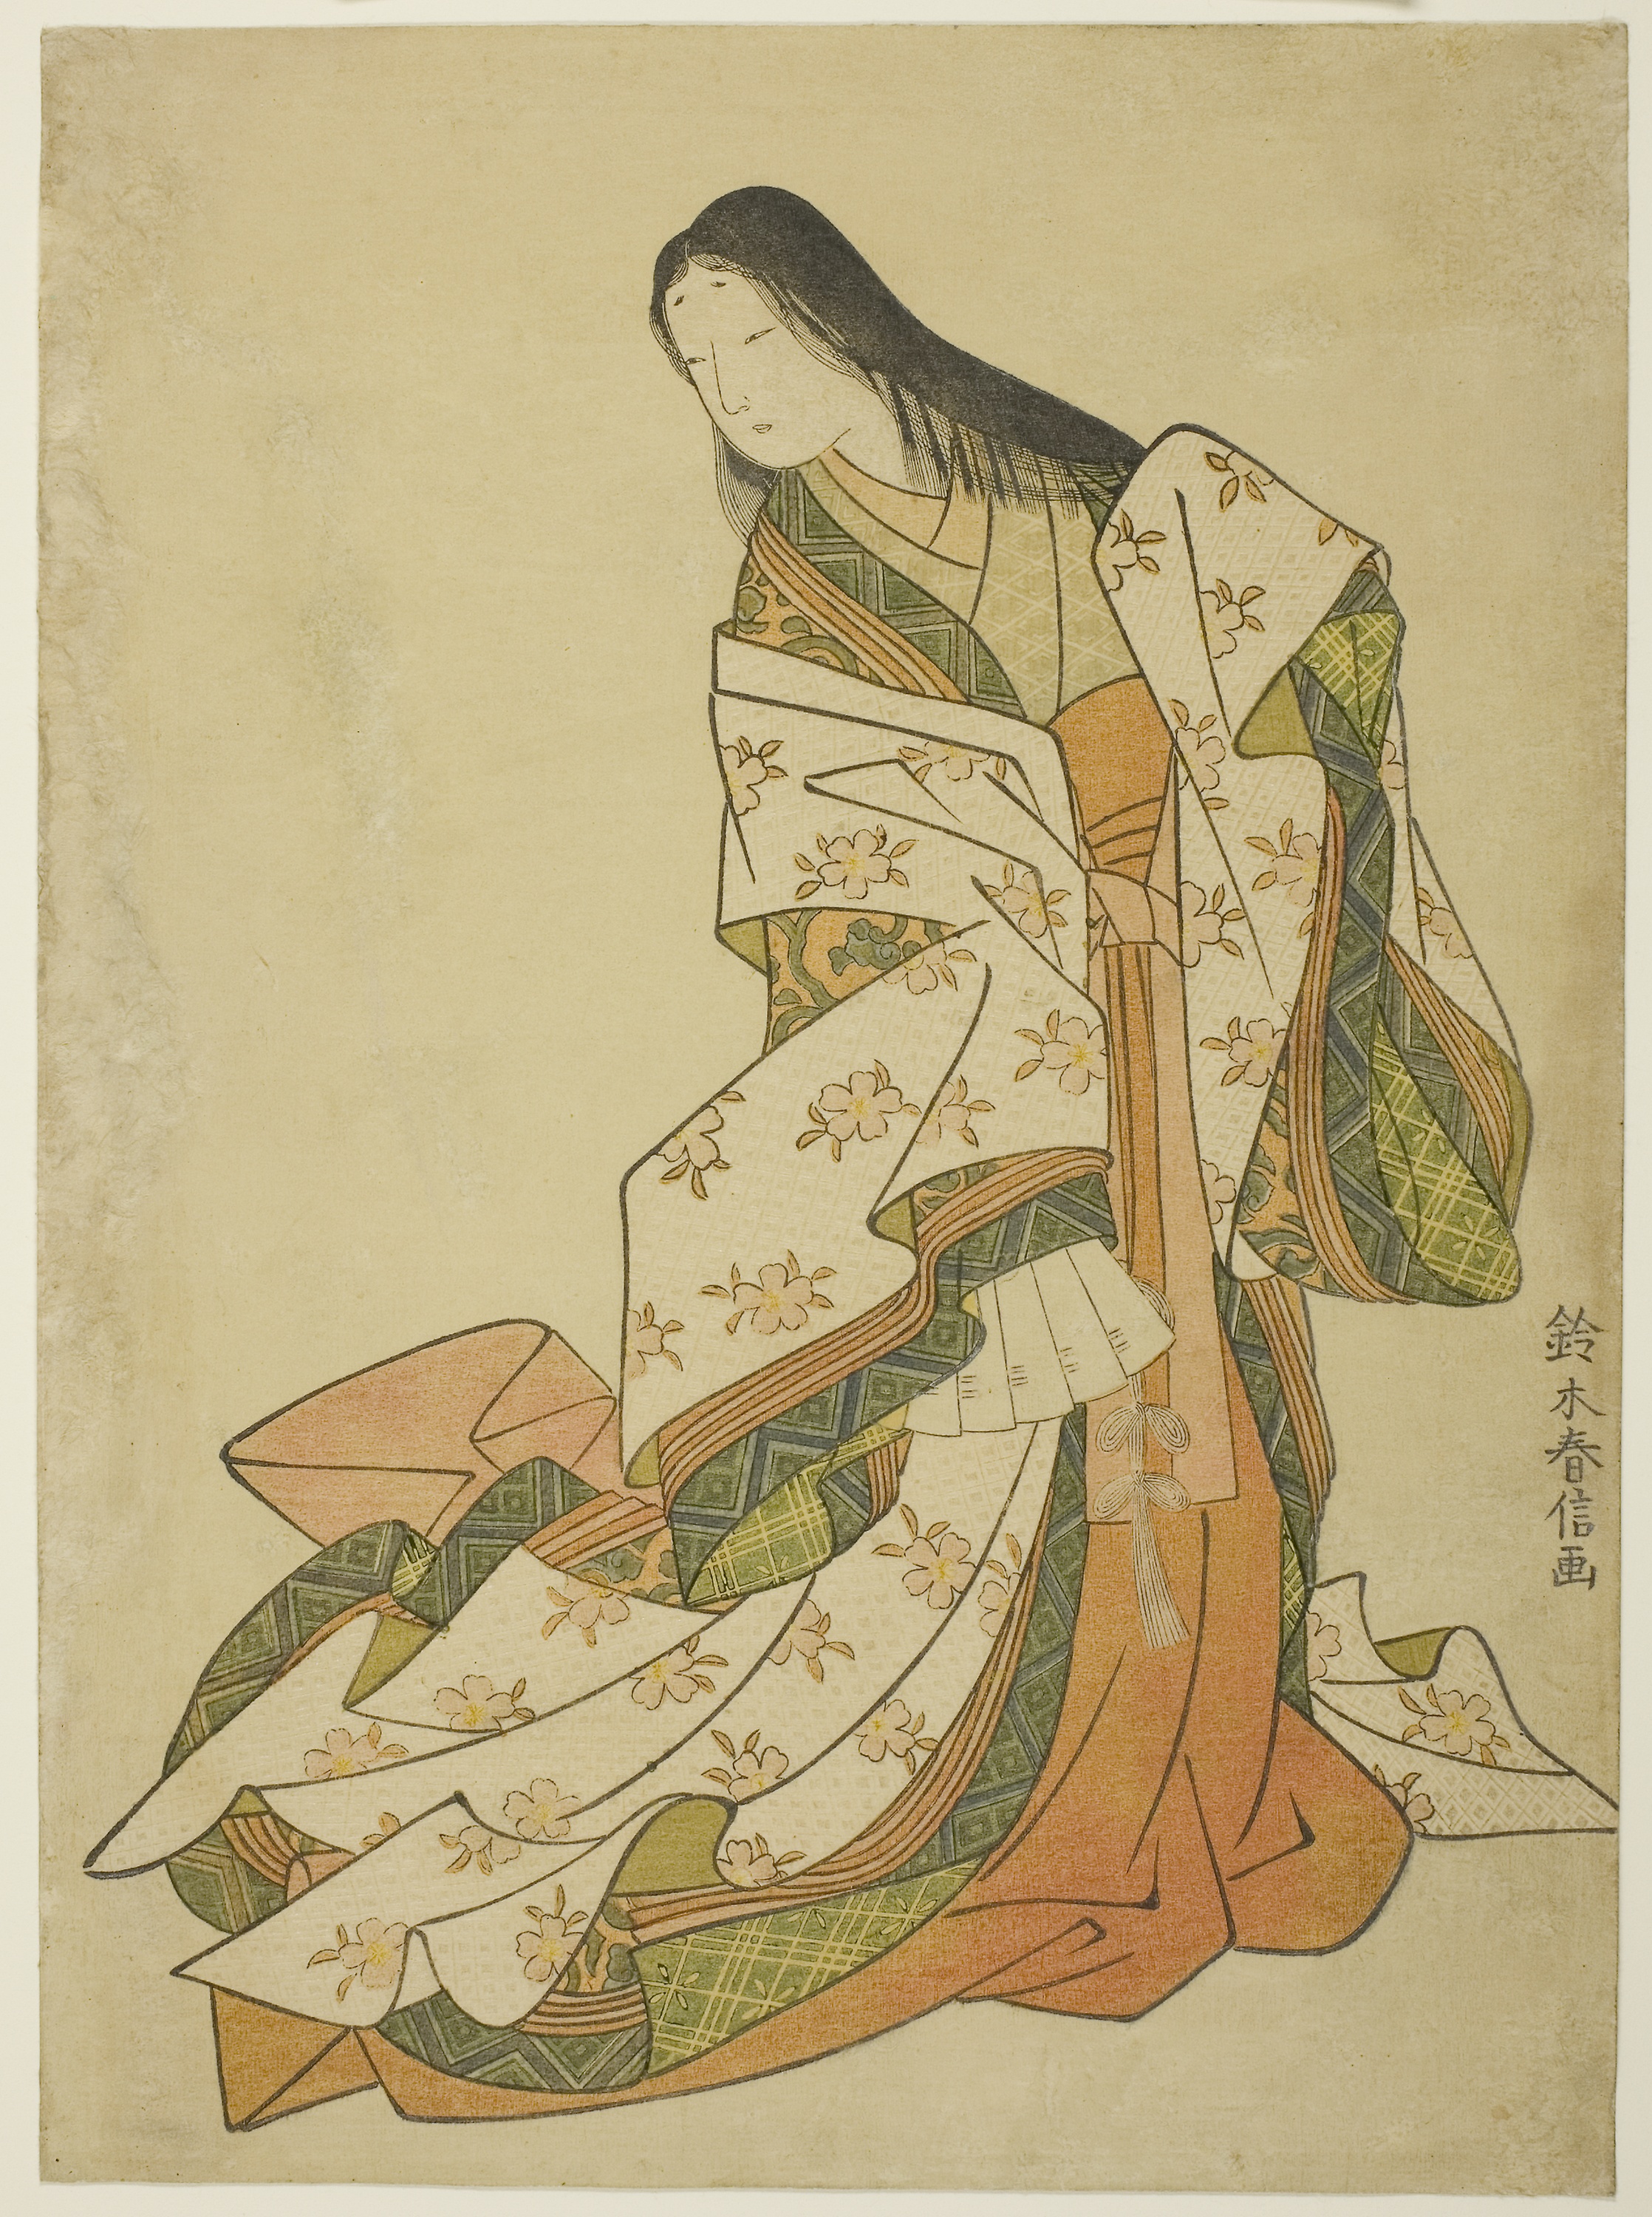
painting, art, botany, illustration, costume design, modern art, still life, drawing, fictional character, artwork